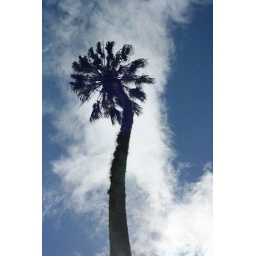
crooked palm tree in the sky